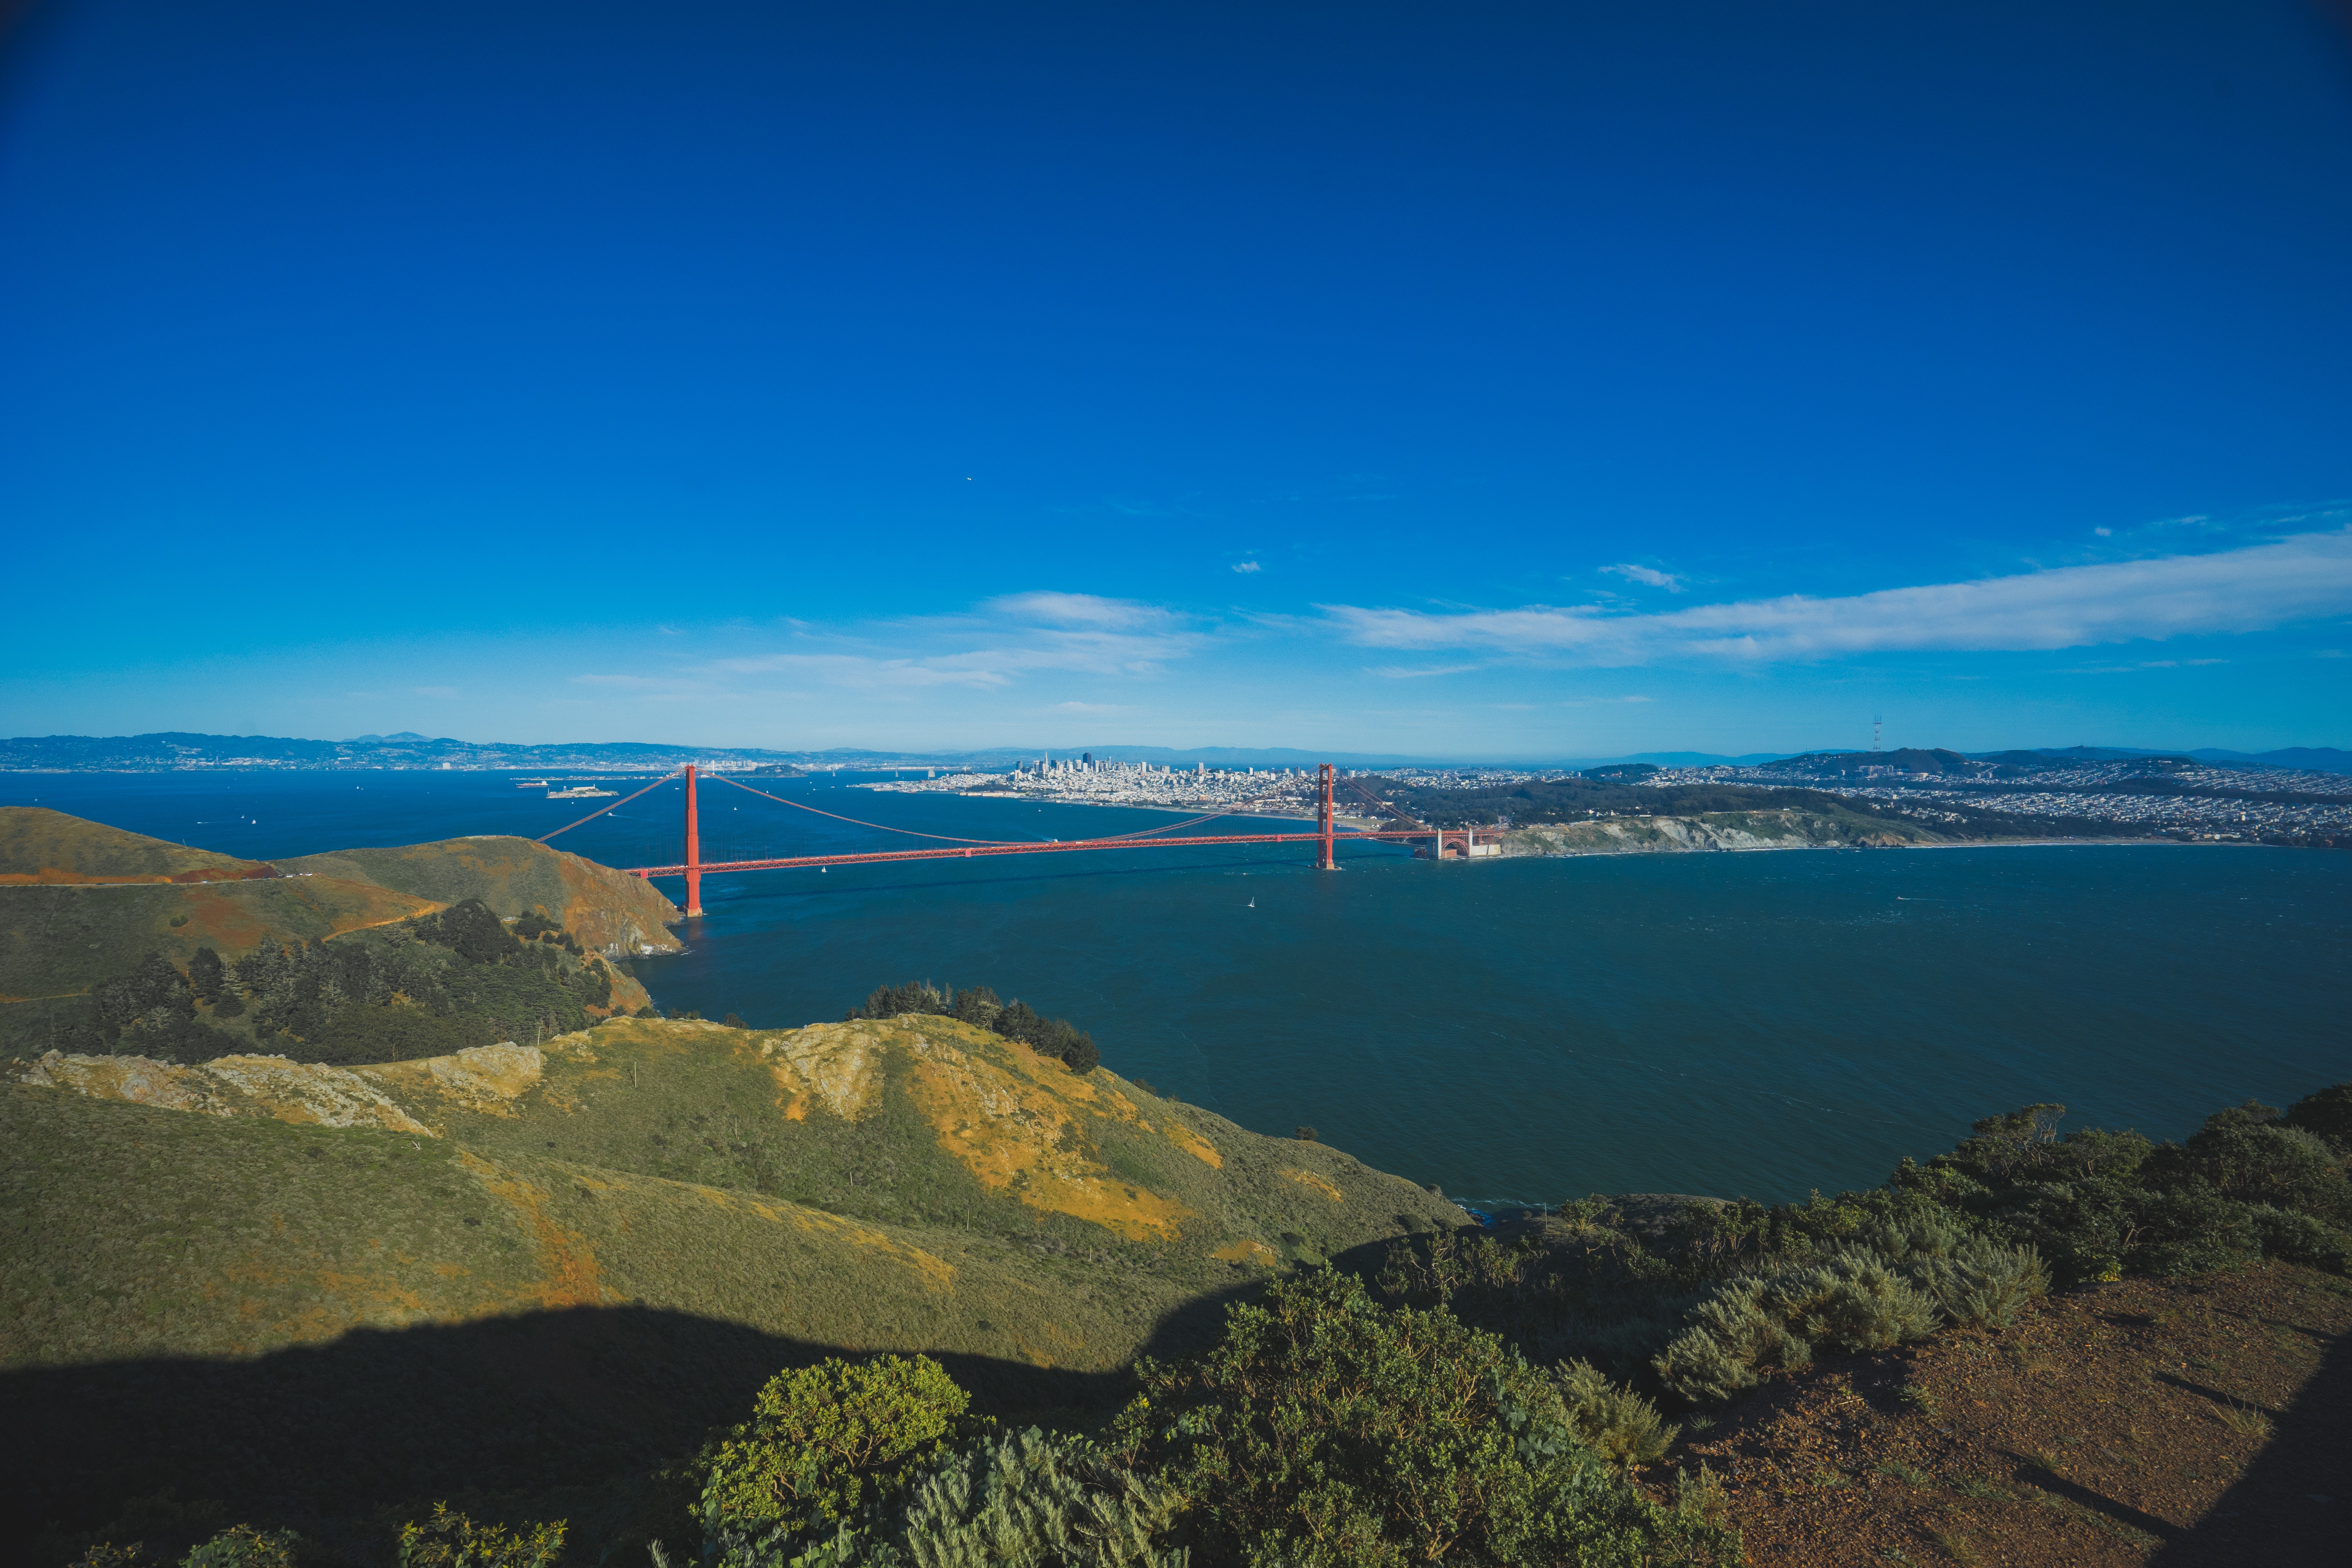
landscape, sea, coast, water, ocean, horizon, mountain, sky, bridge, hill, view, dawn, city, mountain range, panorama, vacation, travel, steel, dusk, clear, golden, red, usa, bay, reservoir, tourism, gate, terrain, hills, san, scene, famous, area, francisco, far, destination, aerial photography, mountainous landforms, amreica